Sonderbund War

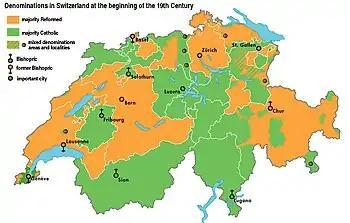
Distribution of confessions at the start of the 19th century

The radical (progressive liberal) Free Democratic Party of Switzerland, which was mainly made up of urban bourgeoisie and burghers and was strong in the largely Protestant cantons, obtained the majority in the Federal Diet (the ) in the early 1840s. It proposed a new Constitution for the Swiss Confederation which would draw the several cantons into a closer relationship. In 1843, the conservative city patricians and mountain or "Ur-Swiss" from the largely Catholic cantons were opposed to the new constitution. These cantons combined to form the in 1845. In addition to the centralization of the Swiss government, the proposed new Constitution also included protections for trade and other progressive reform measures.